Mahinda (Buddhist monk)

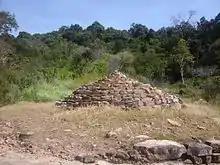
Mihindu (Mahinda in Pali) Seya at Rajagala, the place where the inscription commemorating Arahat Mahinda was found

The Dipavamsa and the Mahavamsa, Sri Lanka's two great religious chronicles, contain accounts of Mahinda travelling to Sri Lanka and converting King Devanampiya Tissa. These are the primary sources for accounts of his life and deeds. Inscriptions and literary references also establish that Buddhism became prevalent in Sri Lanka around the 3rd century BCE, the period when Mahinda lived. The inscription in Rajagala monastery confirm the fact that Thera Mahinda came to Sri Lanka to propagate Buddhism and lived there until his death.